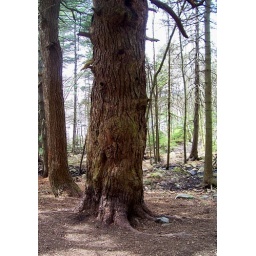
A huge pine tree at the entrance to Sunset Beach in Shubie Park.